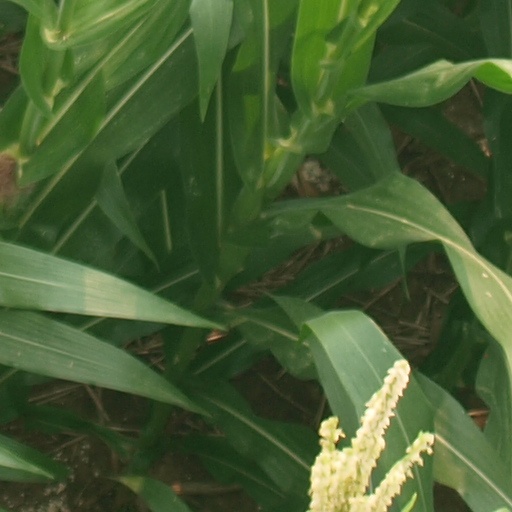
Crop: maize; corn